Stasiun Peluncuran Roket

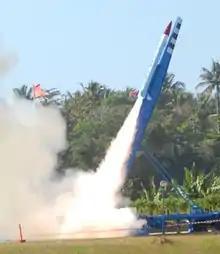
The launch of RX-320 at Pameungpeuk Spaceport, 2008

Stasiun Peluncuran Roket or Staspro (literally "Rocket Launching Station") is a rocket launch site managed by the Indonesian National Institute of Aeronautics and Space (LAPAN). It is located at Pameungpeuk Beach in the Garut Regency on West Java near Cilautereun and has been active since 1965 to perform engine tests and launch sounding rockets.